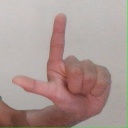
अक्षर: ल